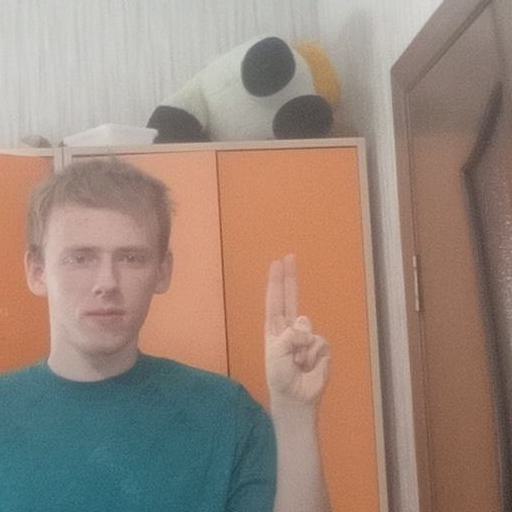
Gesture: two_up